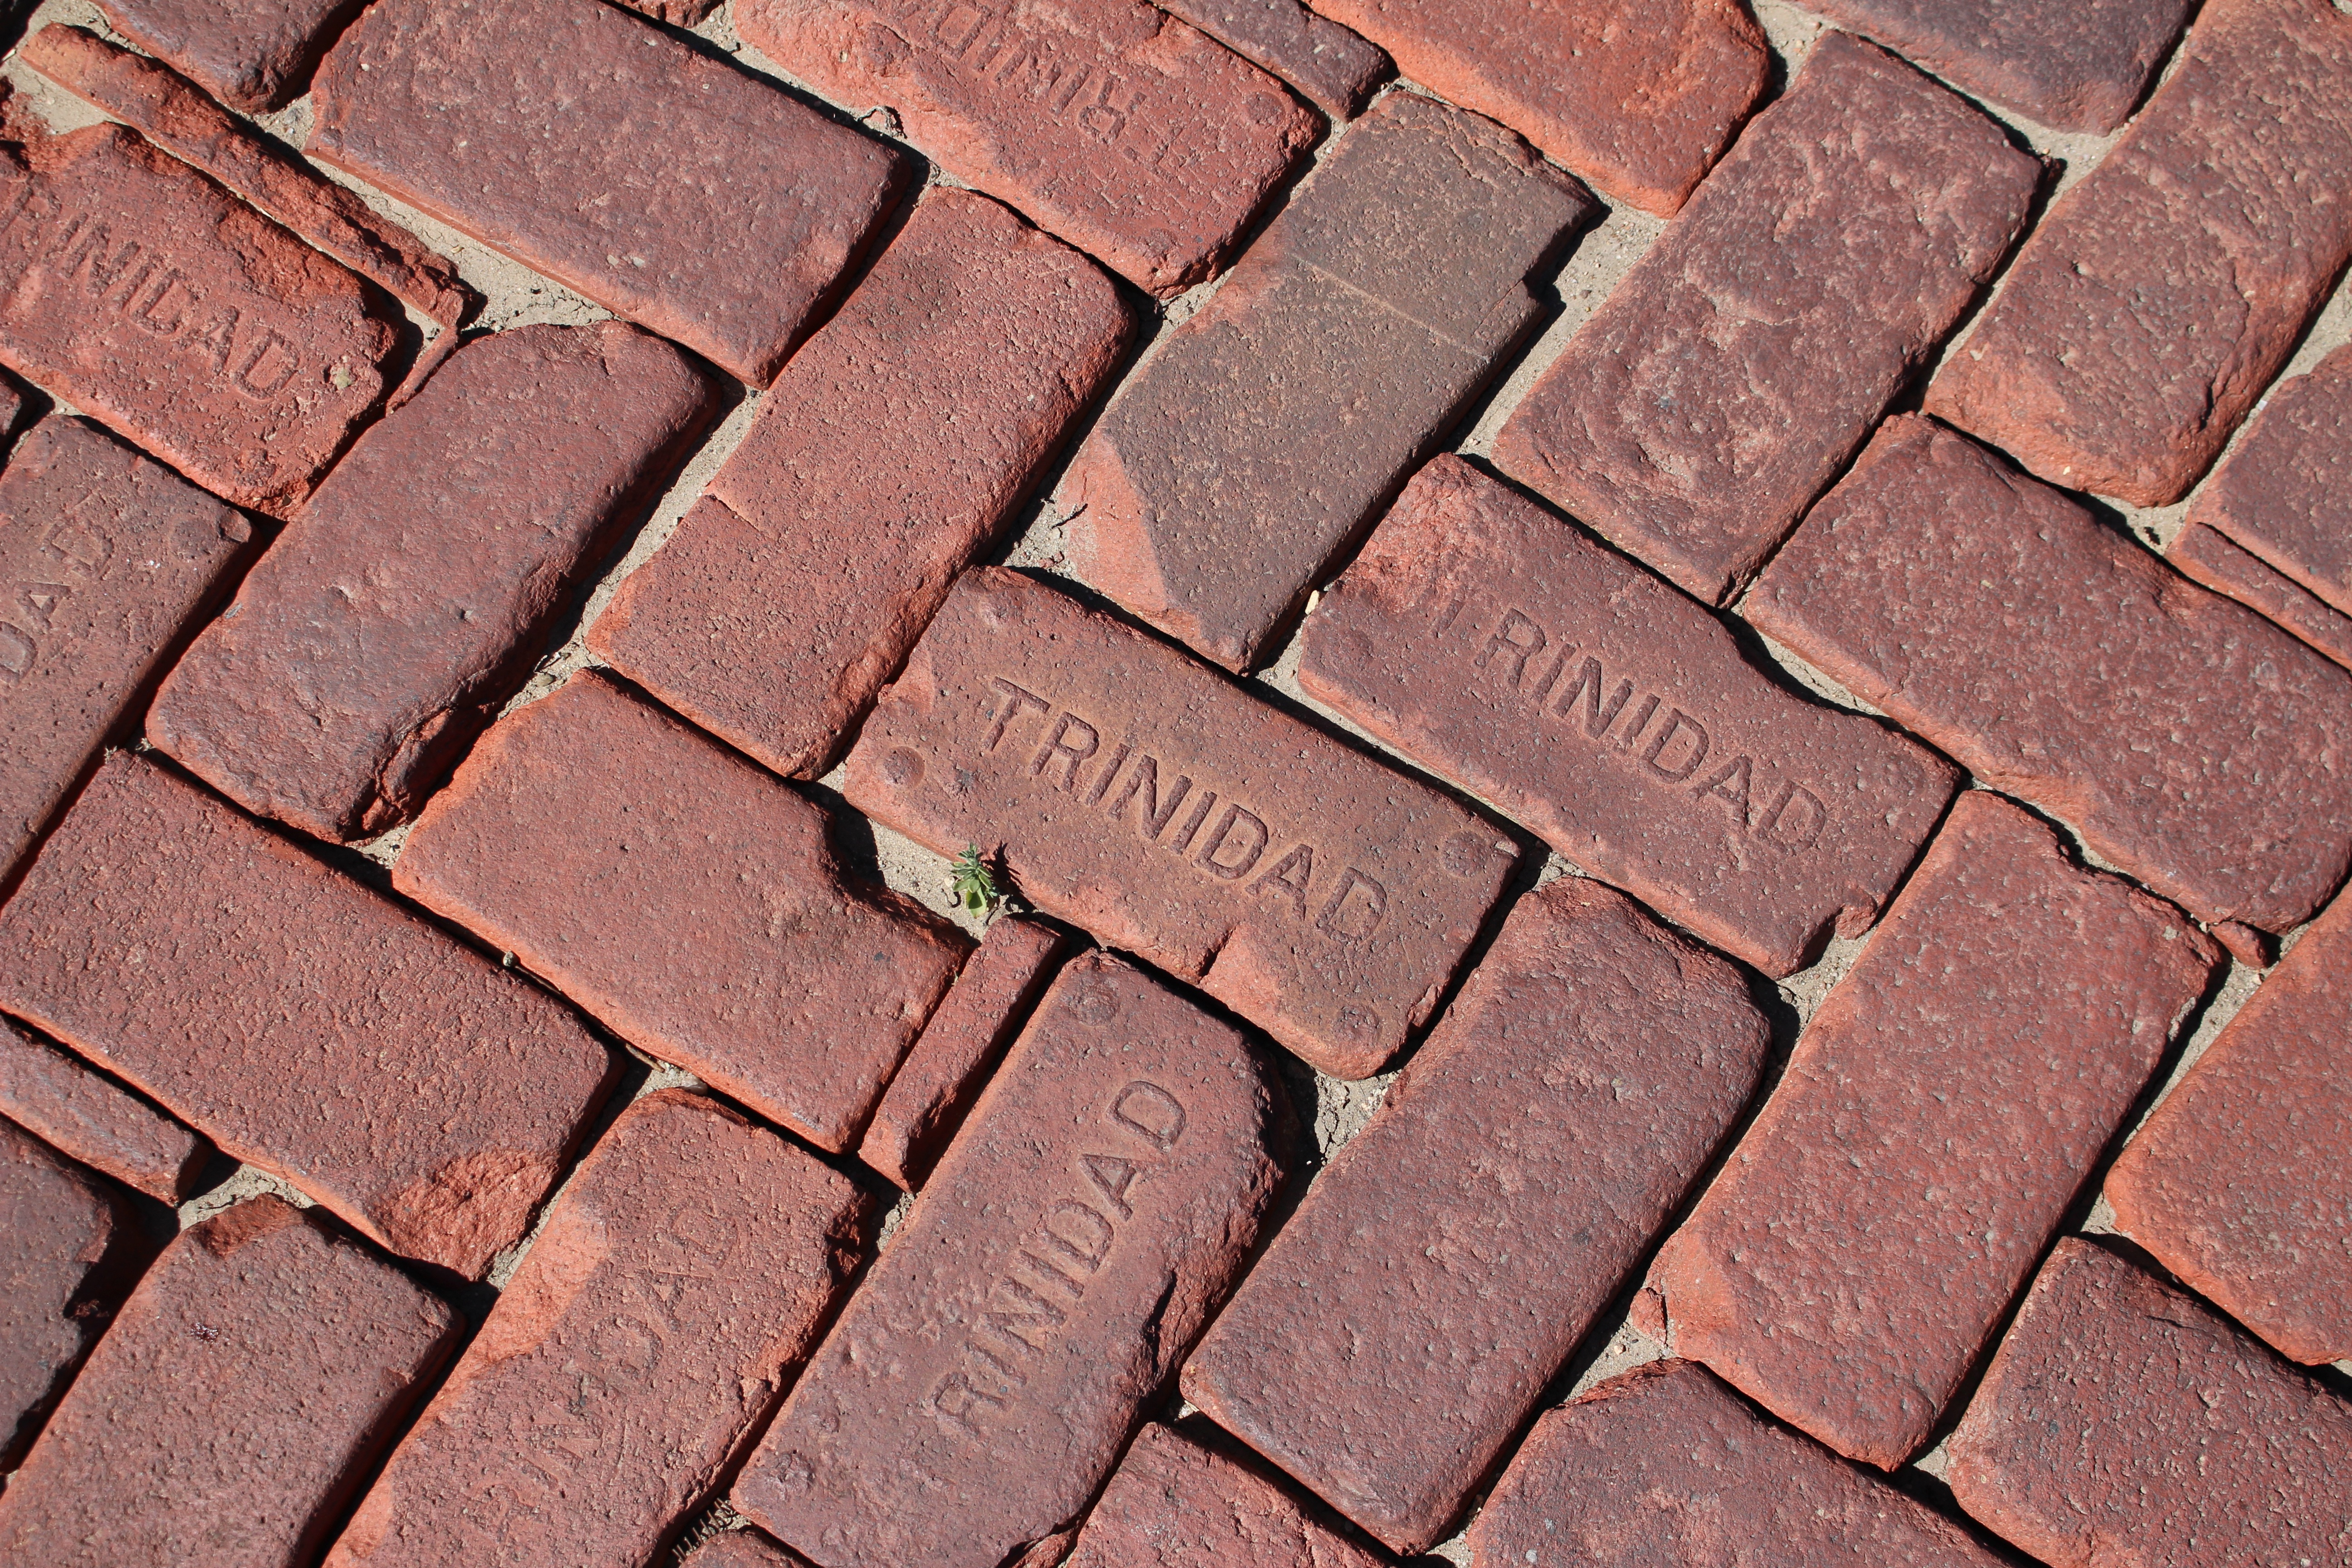
street, floor, wall, soil, brick, material, colorado, bricks, historical, brickwork, trinidad, flooring